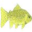
Label: trout